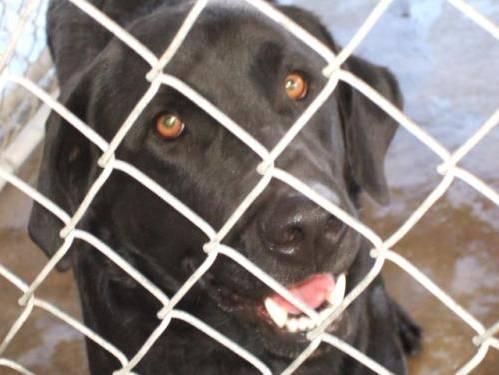
dog